James Cameron (physician)

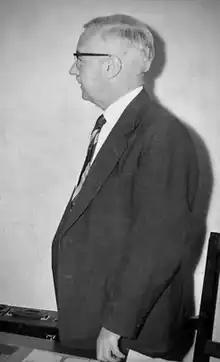

Sir James Davidson Stuart Cameron, (1900 – 1969) was a Scottish physician of note. He served as President of the Royal College of Physicians in Edinburgh from 1960 to 1963. He was a devout Christian and a teetotaller, and also served as President of the Edinburgh Medical Missionary Society. He was often known as JDS.